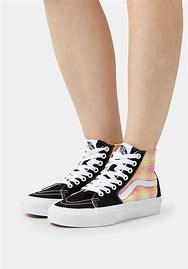
Brand: Vans
Model: UA SK8 Hi